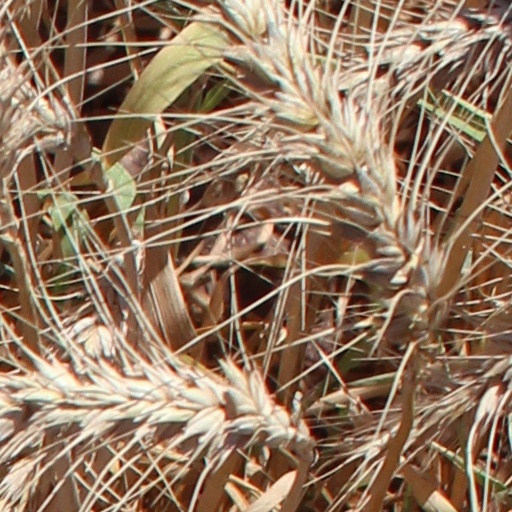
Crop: wheat